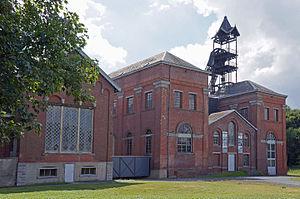
Le Bois-du-Luc, charbonnage.